Mutiny (1952 film)

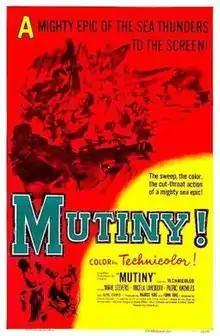

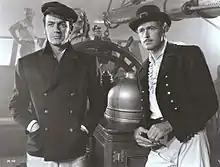
Mark Stevens and Patric Knowles in "Mutiny" (1952)

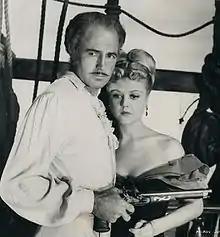
Patric Knowles and Angela Lansbury in "Mutiny" (1952)

Mutiny is a 1952 American Technicolor adventure film directed by Edward Dmytryk and starring Mark Stevens, Angela Lansbury and Patric Knowles. The picture was produced by the King Brothers Productions and based on a story by Hollister Noble; the two parties had previously collaborated on "Drums in the Deep South".